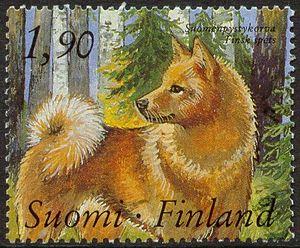
Le spitz finlandais est une race de chien originaire de Finlande. Il s'agit d'un chien de taille moyenne, de type spitz, à la robe rouge-brun à brun doré. Issue des régions orientales et septentrionales de la Finlande, la race a été désignée « Chien national finlandais » en 1979. Le spitz finlandais a été sélectionné en tant que chien de chasse pour le gibier à plumes.